Mémorial de la France combattante

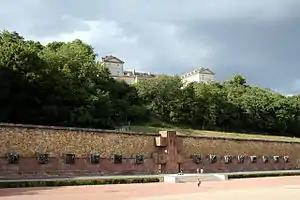
Panorama of the fort

When he again became President of the French Republic after the May 1958 crisis in Algeria, General de Gaulle decided to create a memorial to Fighting France. Félix Brunau, inspector general of public buildings and palaces, was charged with the task by presidential decree of 24 November 1958. The intent was to represent different aspects of the fight, including the phases of the war, the locations where fighting occurred and the branches of the armed forces and the resistance that were involved.